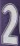
Number: 2